Ludvinci

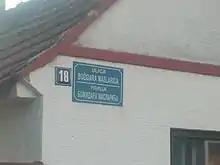
Bilingual street name.

Serbian Language and Serbian Cyrillic alphabet is the second official language in most of the villages of the Municipality of Trpinja (except Ćelije) alongside the Croatian language which is official at the national level. Both Serbian and Croatian language are standardized varieties of the pluricentric Serbo-Croatian language. According to the Municipal Statute, individuals who are members of the Serbian national minority are ensured the freedom of expression of national belonging and freedom to use their language and script in public and private use on the whole territory of the Municipality including the village of Ludvinci. The statute guarantees that the Serbian Cyrillic alphabet will be used in the same font size as the Latin alphabet in the text of the local seals and stamps, on official plates of public representatives, executive and administrative bodies, as well as on those of legal persons with public authorities.